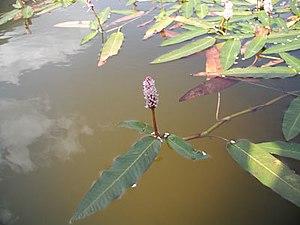
Le lac de Calaita est un petit lac alpin d'origine naturelle situé dans la vallée du Lozen, dans l'est du Trentin, à 1 605 m d'altitude. Le lac est situé sur un large plateau qui tire le nom de campìgol del Doch de la malga homonyme surplombant le lac depuis le début du XXᵉ siècle.